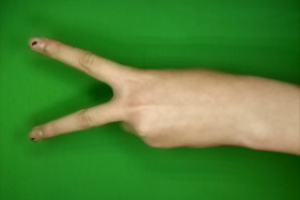
Label: scissors